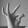
ASL letter: F